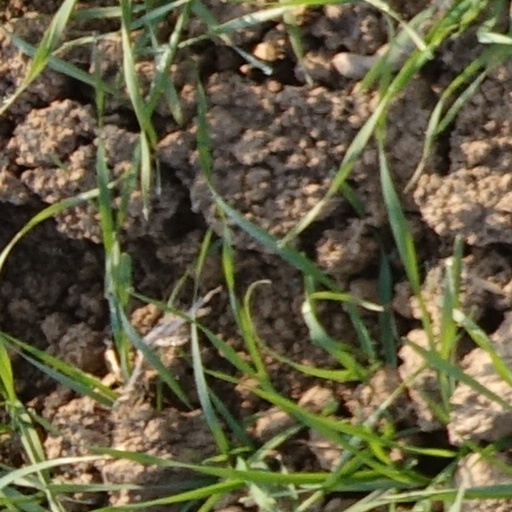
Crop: wheat